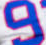
Number: 9